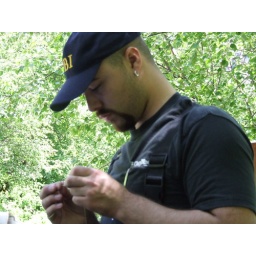
Checking an artificial fly while fishing on the river in AF canyon